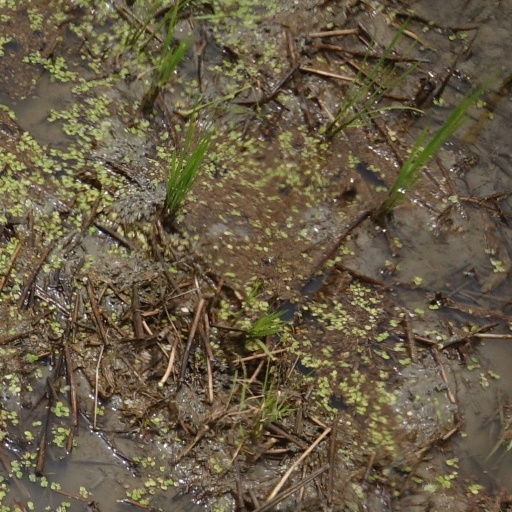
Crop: rice